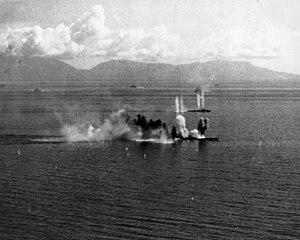
Créés peu après l'invention de l'aviation militaire pendant la Première Guerre mondiale, les porte-avions ont d'abord été considérés comme des bâtiments auxiliaires et n'ont joué un rôle majeur dans la guerre navale qu'à partir de la Seconde Guerre mondiale. Il a fallu l'attaque de Pearl Harbor de décembre 1941 pour démontrer la supériorité de l'aviation embarquée sur la grosse artillerie des navires de ligne, grâce à sa portée incomparablement plus grande pour une force de frappe équivalente. La bataille de la mer de Corail, en mai 1942, est le premier affrontement uniquement aéronaval de l'histoire, dans lequel les forces navales japonaises et américaines s'affrontèrent par avions interposés sans jamais être à portée de canon. En 1944-45, les plus grands cuirassés japonais jamais construits coulent sous les attaques de l'aviation embarquée américaine.
Chester William Nimitz, Sr. a été le troisième et le plus jeune amiral de la Flotte de la Marine des États-Unis, durant la Seconde Guerre mondiale. Il a été nommé Commandant-en-chef de la Flotte du Pacifique en décembre 1941 et Commandant-en-chef interarmées des Zones de l'Océan Pacifique en avril 1942, commandements qu'il a exercés jusqu'en décembre 1945. Il a fini sa carrière comme premier Chef des Opérations navales de l'après-guerre.
Marc Andrew « Pete » Mitscher, né le 26 janvier 1887 à Hillsboro et mort le 3 février 1947 à Norfolk, est un amiral de la Marine des États-Unis, pendant la Seconde Guerre mondiale. Spécialiste de l'aéronautique navale, commandant du groupe aérien du porte-avions USS Saratoga à sa mise en service, il a été le premier à y effectuer un appontage. Premier commandant du porte-avions Hornet, il l'a commandé lors du raid sur Tokyo et à la bataille de Midway en 1942. Placé à la tête de la Force Opérationnelle des Porte-Avions Rapides au début de 1944, il s'est illustré lors du bombardement de la grande base japonaise de Truk, puis lors des batailles décisives de la guerre du Pacifique, en mer des Philippines, et pour le golfe de Leyte, enfin devant Iwo Jima et Okinawa, en 1945.
Takeo Kurita, né le 28 avril 1889 et mort le 19 décembre 1977, est un vice-amiral de la Marine impériale japonaise qui a exercé plusieurs commandements importants au cours de la guerre du Pacifique. Il a commandé notamment, fin octobre 1944, une puissante Force, cinq cuirassés, dont les deux cuirassés géants Musashi et Yamato, et dix croiseurs lourds, au cours des batailles de la mer de Sibuyan et au large de Samar, les deux dans le cadre de la grande Bataille du golfe de Leyte à l'est des Philippines, où sa décision de ne pas pousser un avantage indéniable a contribué à la défaite japonaise, décision qui n'a finalement jamais été expliquée.
"William Frederick "" Bull"" Halsey, Jr. est un amiral de la Flotte américain. Il a été le seul amiral de la marine américaine ayant exercé un commandement à la mer au cours de la guerre du Pacifique à avoir été promu au grade d'amiral de la Flotte.
Le Musashi, du nom de l'ancienne province japonaise de Musashi, était un cuirassé de la marine impériale japonaise, le second de la classe Yamato. Avec son sister-ship, le Yamato, c'est le plus lourd et le plus puissant cuirassé jamais construit, le dernier de la marine japonaise.
Matome Ugaki, né le 15 février 1890 à Okayama au Japon et mort le 15 août 1945 au large d'Okinawa, est un amiral de la Marine impériale japonaise pendant la Seconde Guerre mondiale.
Le cuirassé est un type de navire de guerre apparu à partir du milieu du XIXᵉ siècle, dont le blindage constituait la première caractéristique, et dont l'artillerie principale était composée de pièces d'artillerie les plus puissantes du moment. Au début du XXᵉ siècle, apparut une variante des cuirassés, le croiseur de bataille, avec une artillerie et un déplacement à peine inférieurs à ceux des cuirassés, mais avec un blindage plus léger, et une plus grande vitesse. Les cuirassés les plus modernes de la Seconde Guerre mondiale ont été une synthèse de ces deux types, avant d'être supplantés par les porte-avions d'attaque.
La bataille du golfe de Leyte est une opération militaire majeure de la guerre du Pacifique. Elle a lieu au début de la reconquête des Philippines, lors du débarquement des troupes américaines du général Douglas MacArthur sur l'île de Leyte, au centre de l'archipel philippin. Cette opération est considérée comme la plus grande bataille navale de l'histoire, opposant deux flottes américaines déplaçant plus d'un million trois cent seize mille tonnes, à quatre forces japonaises, déplaçant près de sept cent mille tonnes.